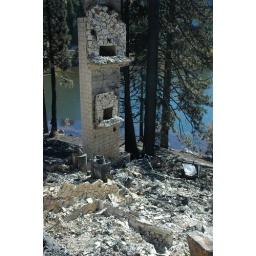
lake arrowhead, california after the grass valley fire in Oct., 2007